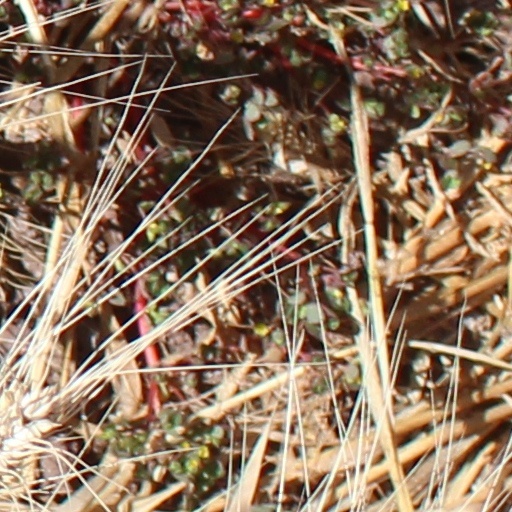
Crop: wheat